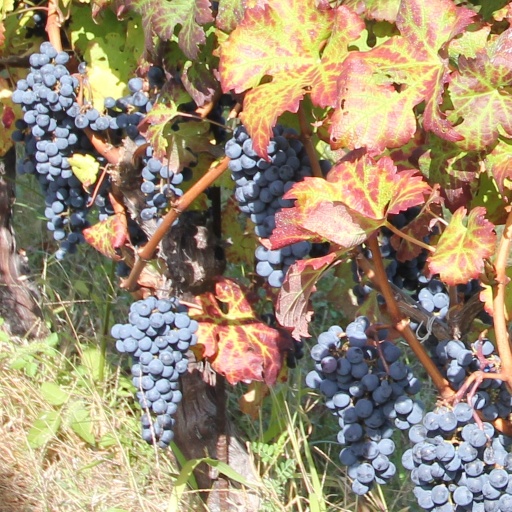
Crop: grape